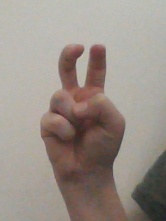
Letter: toot